Ijele Masquerade

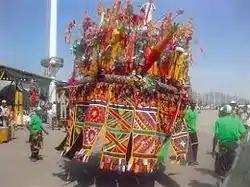
Ijele Umuleri in action

Ijele Masquerade, known as the biggest Masquerade in Sub-Saharan Africa, is a tradition of the Igbo people of Nigeria and was listed in the UNESCO Archives as an intangible cultural element in need of urgent safeguarding